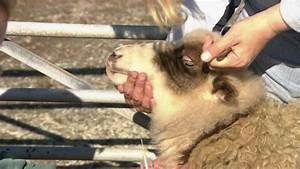
sheep